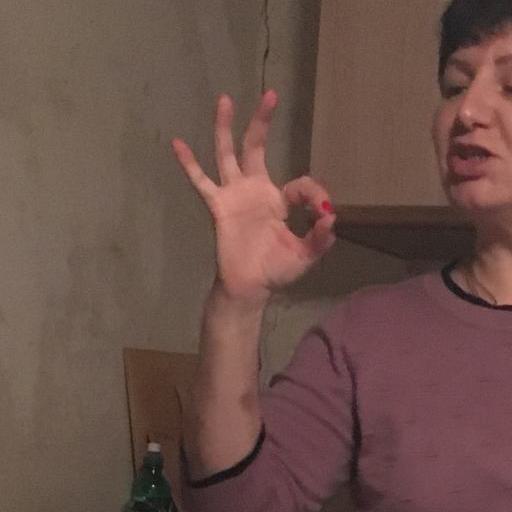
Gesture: ok